Battle of Culloden

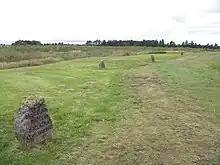
In 1881, Duncan Forbes erected the headstones that mark the mass graves of fallen Jacobite soldiers. They lie on either side of an early 19th-century road which runs through the battlefield.

The morning after the battle, Cumberland issued a declaration to his troops claiming the rebels had been instructed to give "no quarter". This alluded to the belief such orders had been found on the bodies of fallen Jacobites, versions of which were published in the "Newcastle Journal" and the "Gentleman's Journal". Only one copy still exists, which appears to be forged since it was not signed by Murray, and appears on the bottom half of a copy of a declaration published in 1745. Over the next two days, the moor was searched and wounded rebels were put to death. In total, over 20,000 head of livestock, sheep, and goats were driven off and sold at Fort Augustus, where the soldiers split the profits.